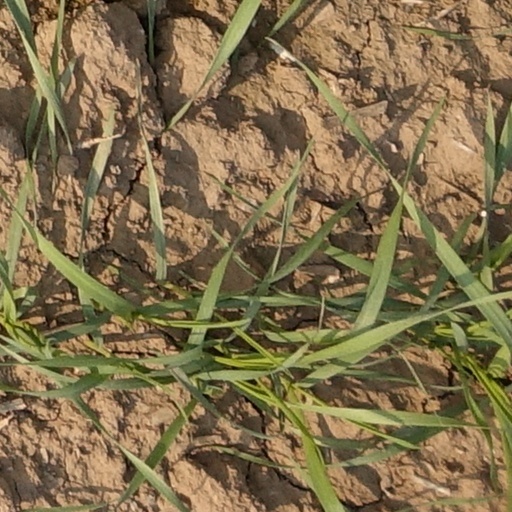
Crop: wheat